Justice League International

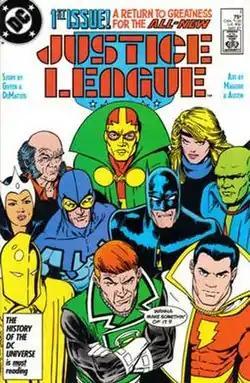
Cover of "Justice League" #1 (May 1987) by Kevin Maguire and Terry Austin.

Justice League International (JLI) is a fictional DC Comics superhero team that succeeded the original Justice League from the late 1980s to the early 2000s. The team enjoyed several comic books runs, the first being written by Keith Giffen and J. M. DeMatteis, with art by Kevin Maguire, created in 1987. Due to editorial conflicts, the team's new makeup was based largely on newer characters, such as Booster Gold, and recent acquisitions from other comic book companies, such as Blue Beetle.